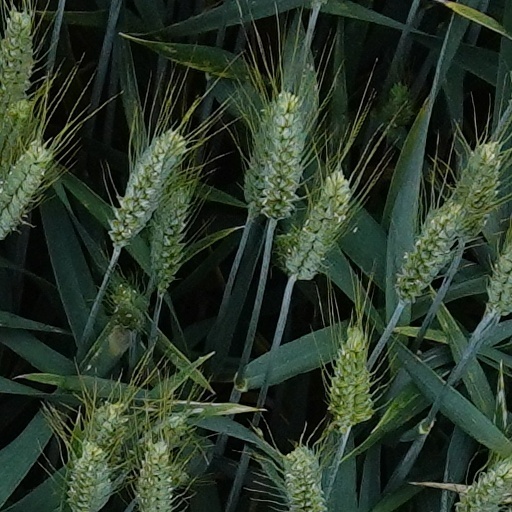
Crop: wheat